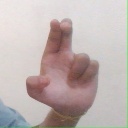
अक्षर: आ